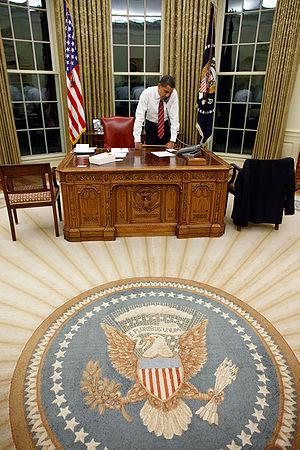
Le Président des États-Unis Barack Obama au téléphone derrière le Resolute desk dans le bureau ovale à la Maison Blanche le 30 janvier 2009. On aperçoit sur tapis, sur le devant du bureau et sur le drapeau à l'arrière, le sceau du président des États-Unis
Le sceau du président des États-Unis est le blason officiel de la présidence des États-Unis. Il est fondé sur le Grand sceau des États-Unis d'Amérique.